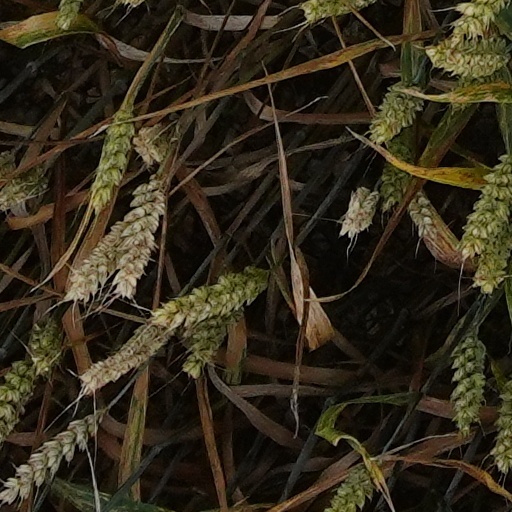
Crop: wheat